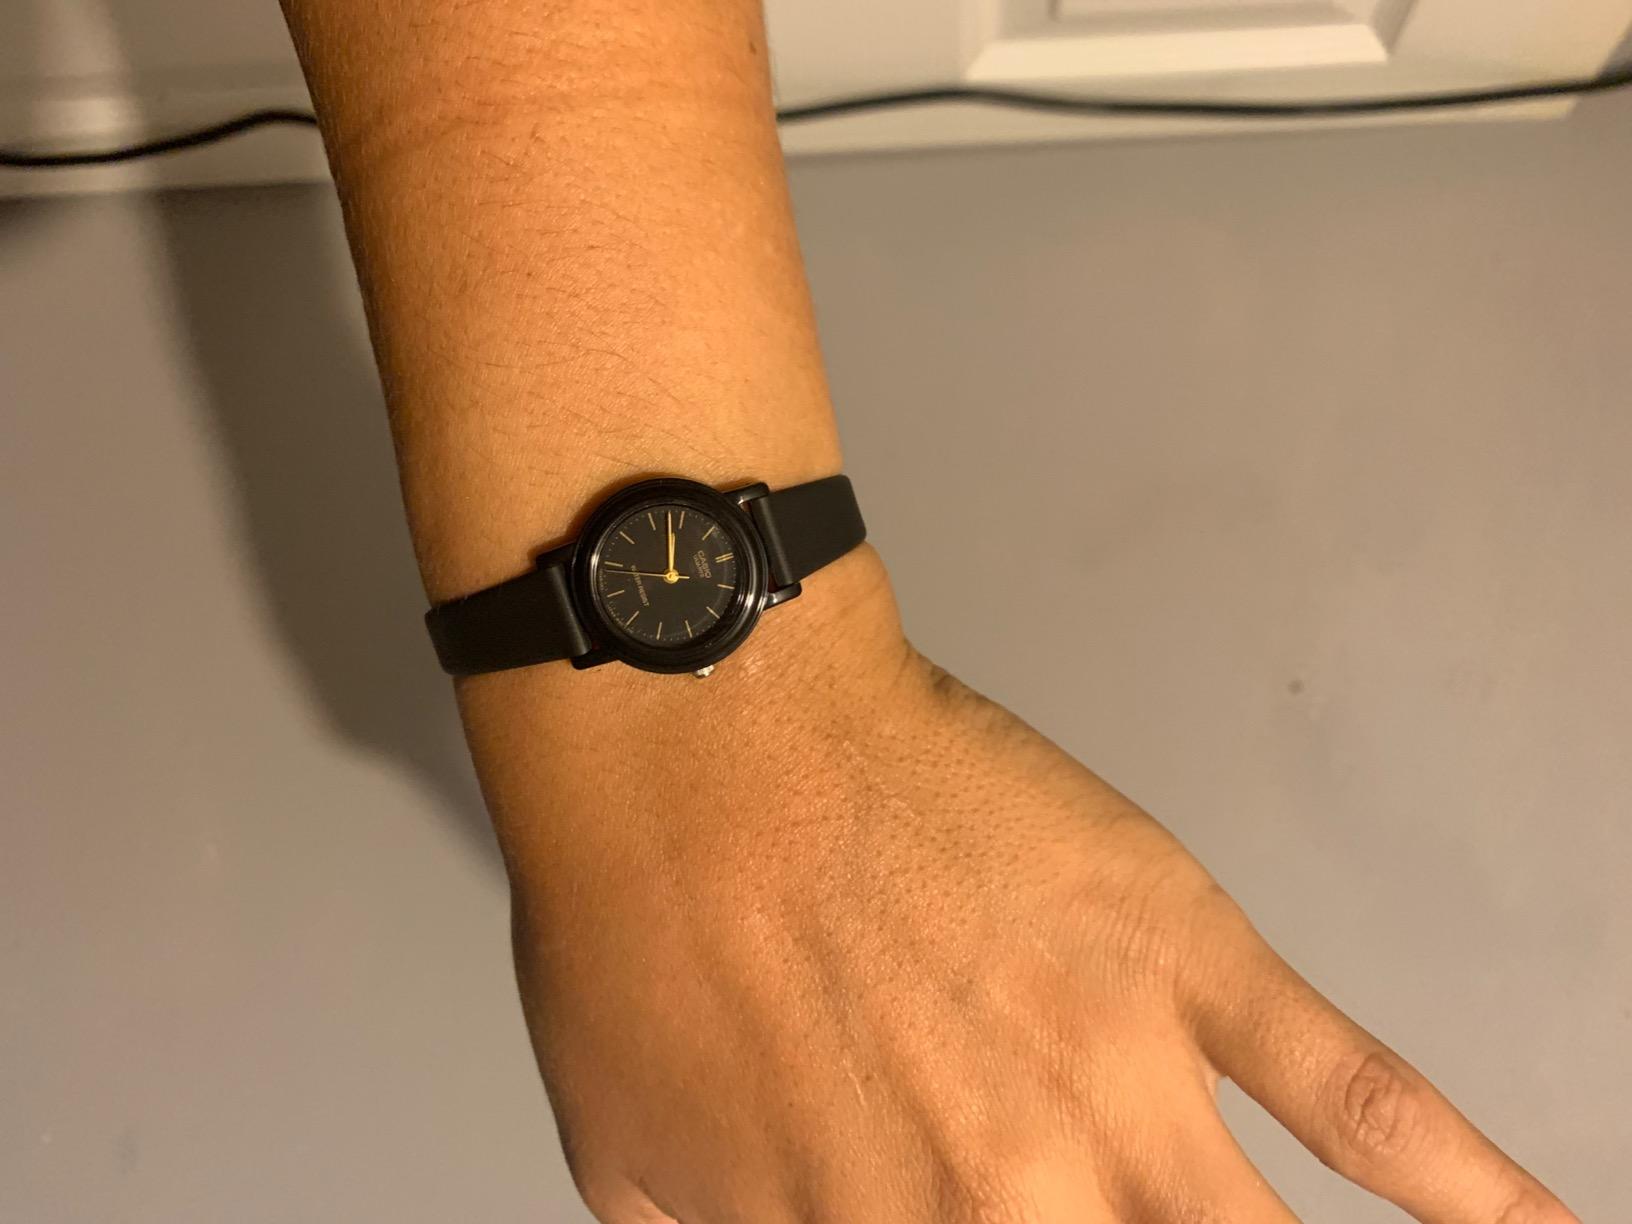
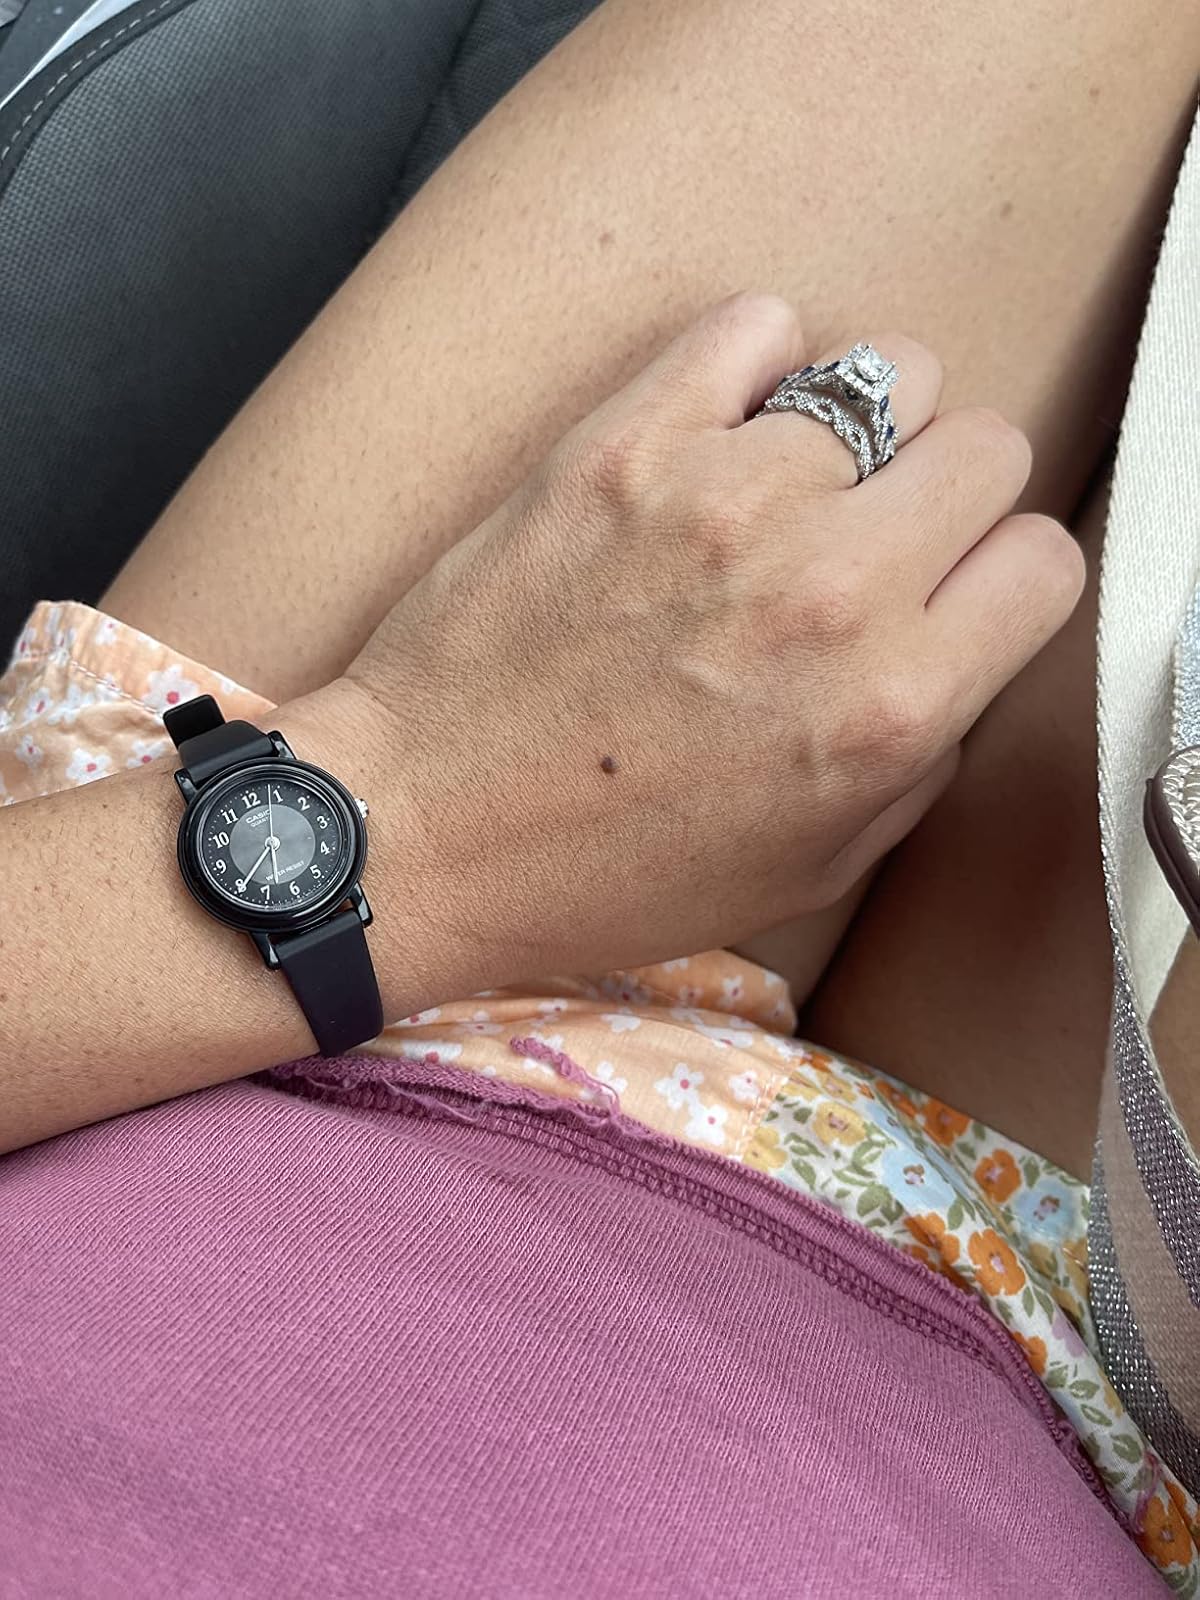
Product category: accessories_watch
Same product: no